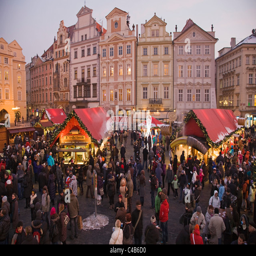
a street sign with the name of the place